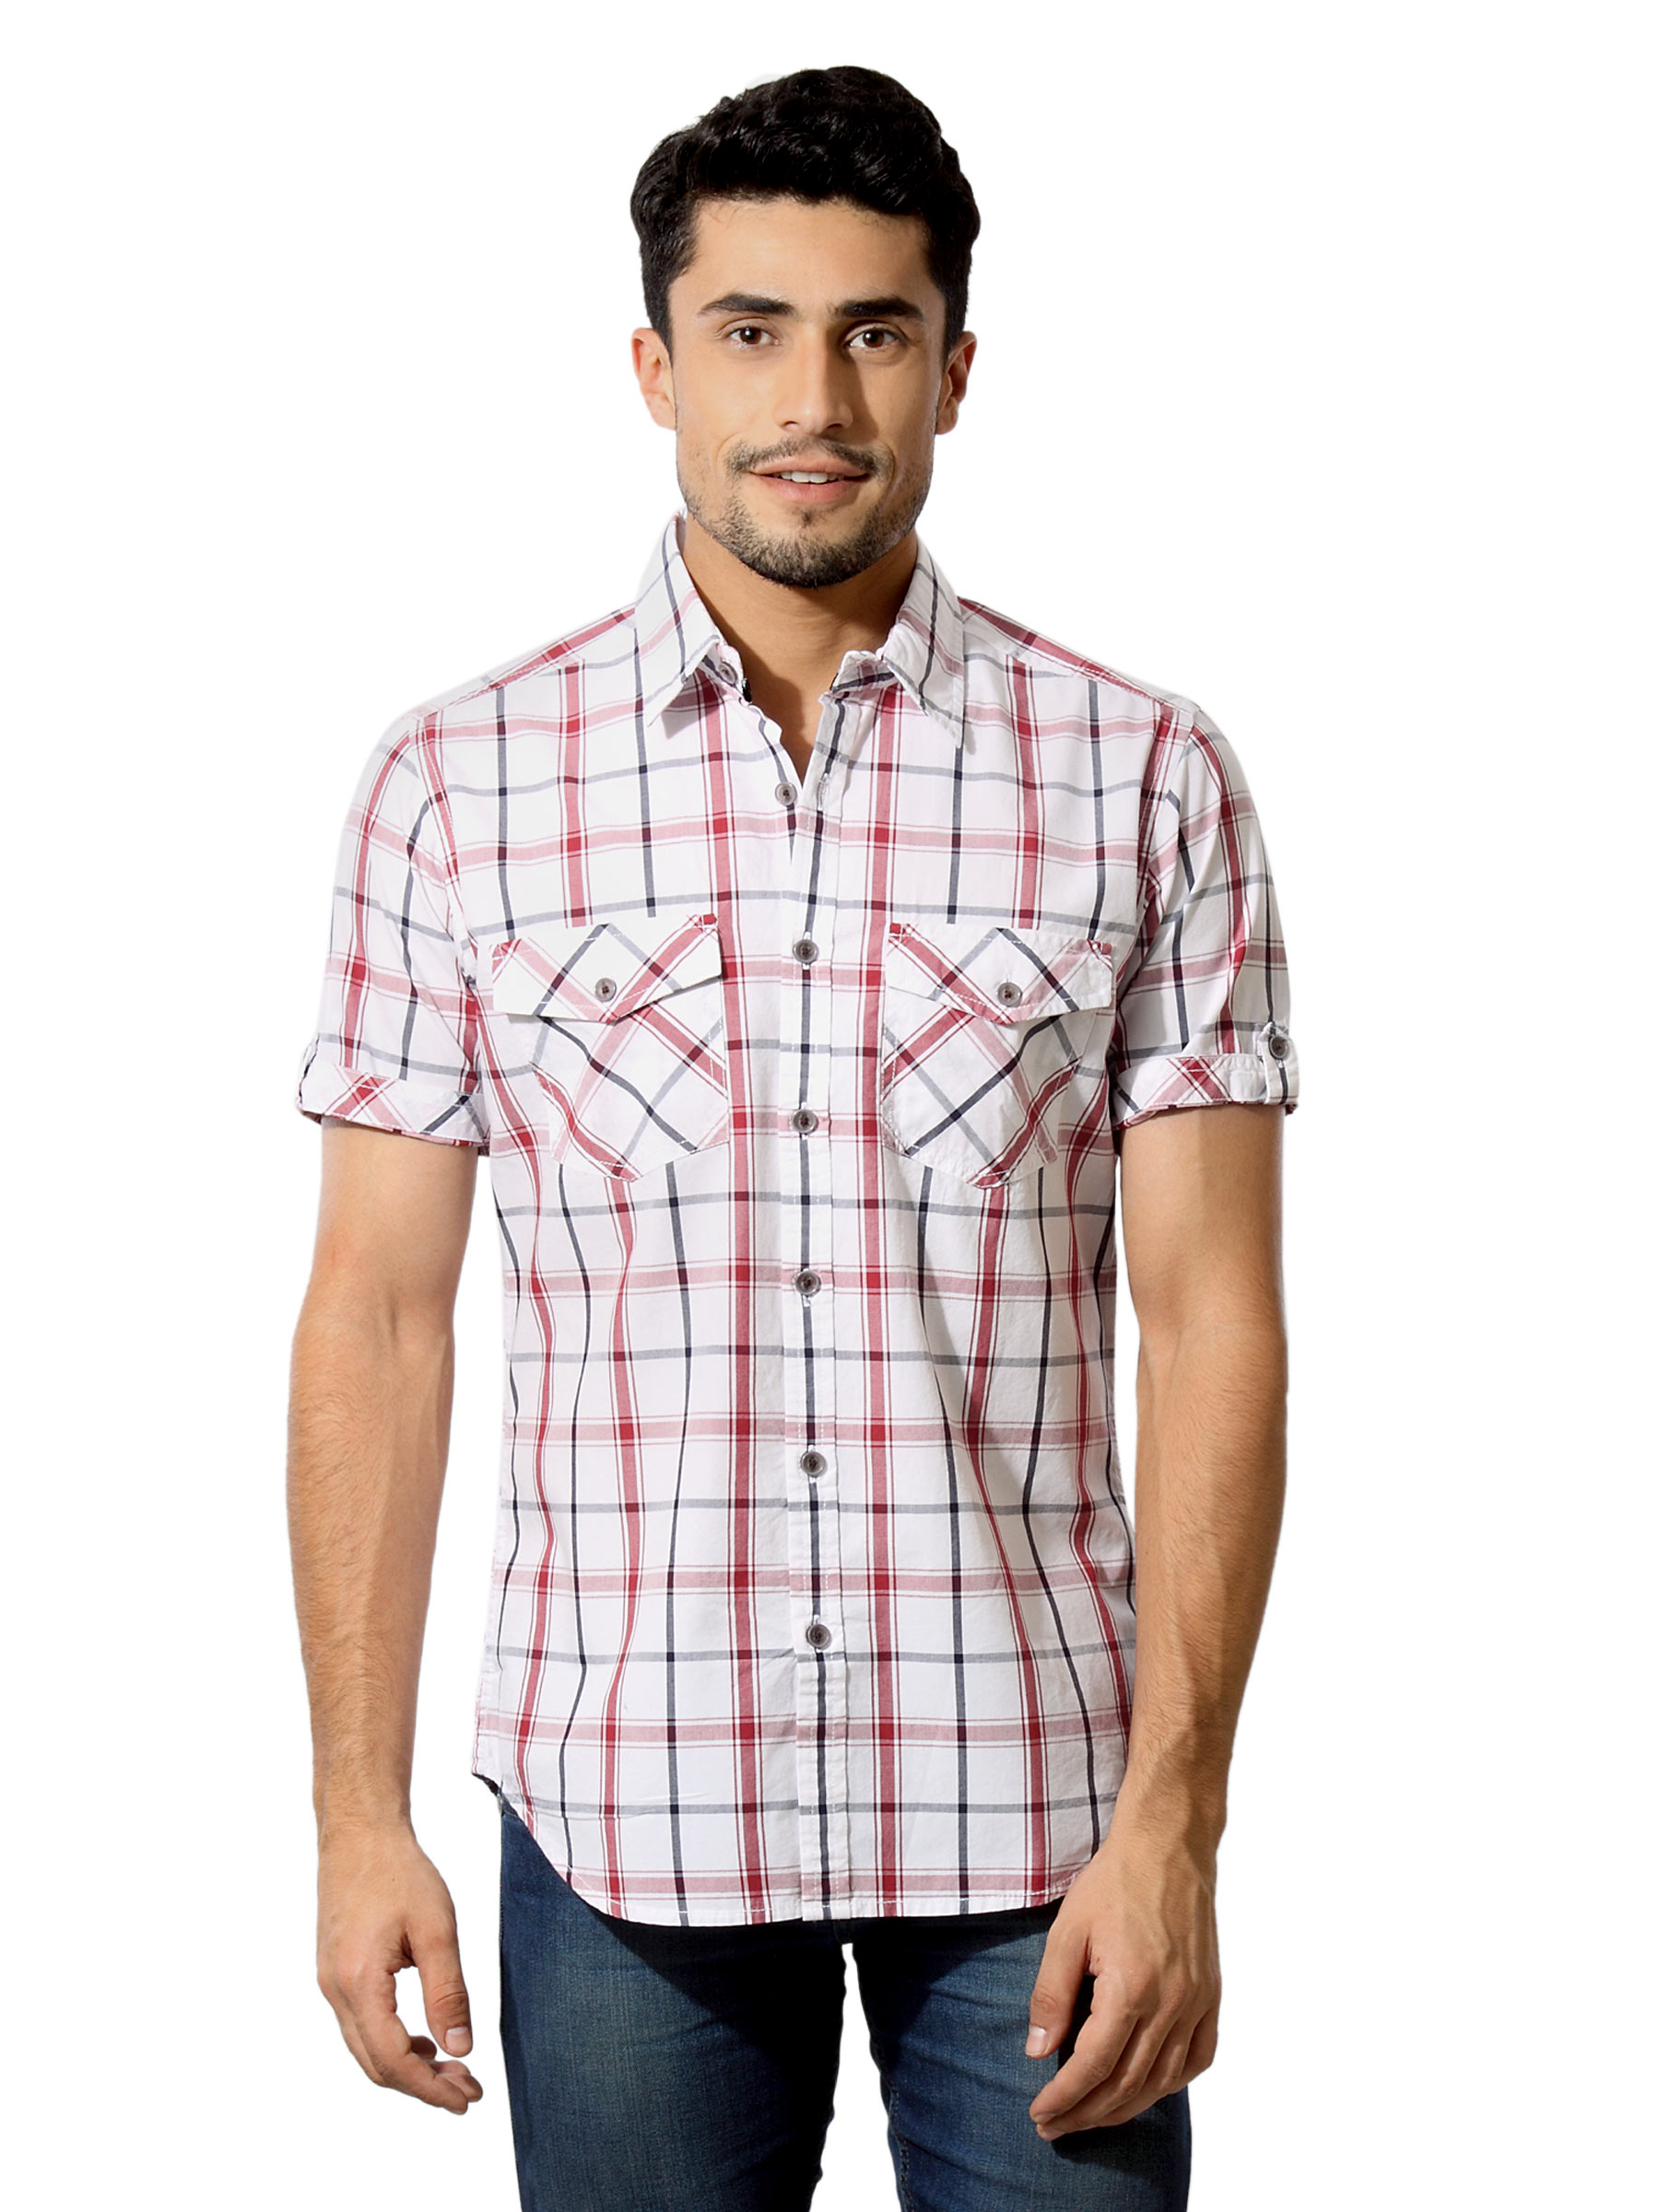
Indigo Nation Men Check White Shirt
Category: Apparel / Topwear / Shirts
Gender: Men
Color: White
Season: Summer 2012
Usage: Casual